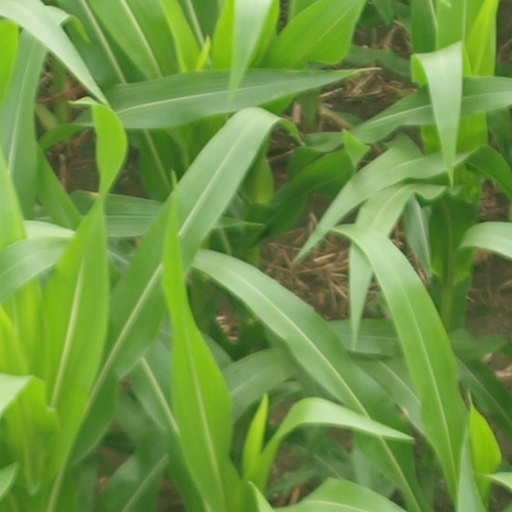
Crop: maize; corn